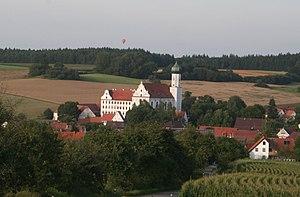
Neuburg an der Kammel est une commune de Bavière, située dans l'arrondissement de Guntzbourg, dans le district de Souabe.